Tadeusz Garbowski

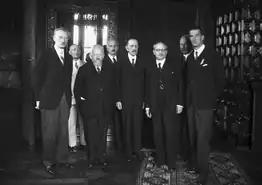
At the 3rd Congress of Philosophers in Kraków in 1936. Standing left to right: Professors Zygmunt Zawirski, Unidentified, Witold Rubczyński, Władysław Tatarkiewicz, Tadeusz Garbowski, Jan Łukasiewicz, Tadeusz Czeżowski, and Marian Heitzman.

Tadeusz Garbowski (June 15, 1869 – January 9, 1940) was a Polish zoologist and philosopher who served as a professor at the Jagiellonian University. He was interested in the philosophy of science and ethology. He also wrote books including poetry under the pseudonym Leon Płoszowski. He was arrested and sent by the Nazi authorities to the Sachsenhausen concentration camp in 1939 and died there shortly after.